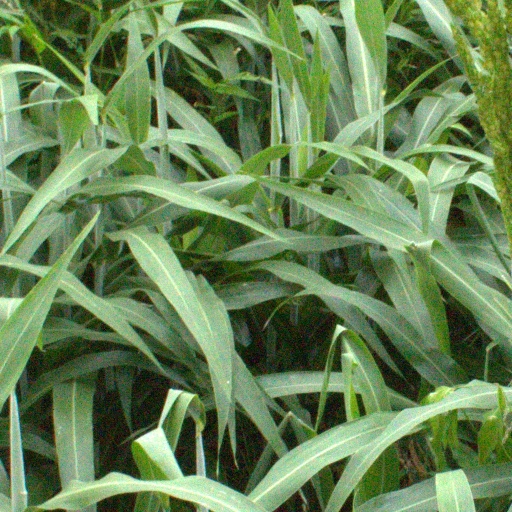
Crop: sorghum